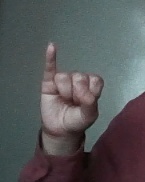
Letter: meem